Great Platte River Road

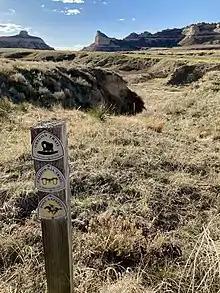
A photo of the former overland trails, with historic trails marker, through Mitchell Pass at Scotts Bluff National Monument.

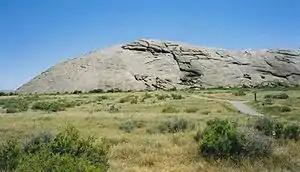
Independence Rock, a site along the Mormon Trail

The ranches and towns that settled alongside the road provided outfitters from Missouri River towns places to sell their wares, and gave pioneers resting areas along the route. The following settlements appeared east to west along the Great Platte River Road in the Nebraska Territory.